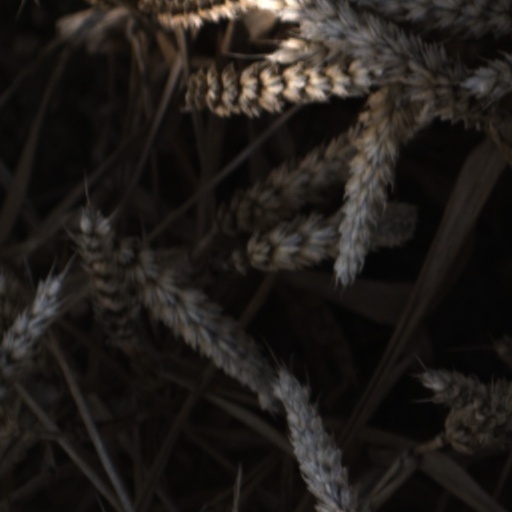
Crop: wheat